Kamarasu

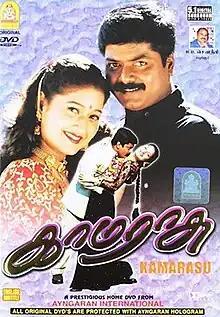
DVD cover

Kamarasu is a 2002 Indian Tamil-language romantic drama film written and directed by P. C. Anbazhagan. It stars Murali and Laila, with Vadivelu, Vennira Aadai Nirmala and Srividya in supporting roles. The film was produced by P. S. K. Karunakaran and distributed by R. B. Choudary of Super Good Films. It was released after a two-year delay.